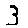
Label: 3